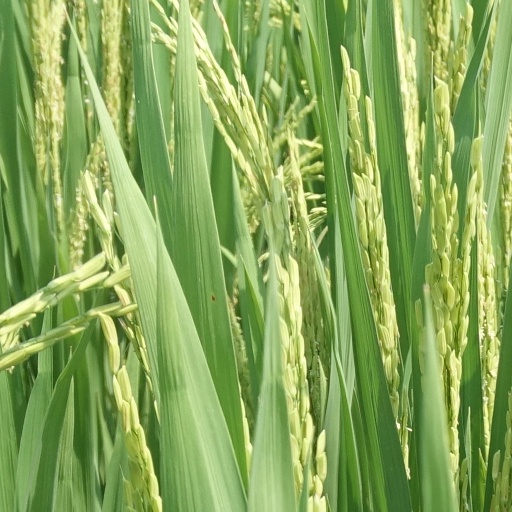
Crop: rice